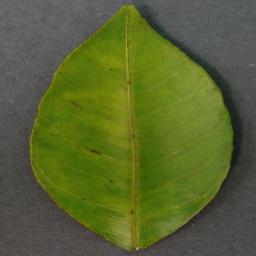
Label: Orange___Haunglongbing_(Citrus_greening)